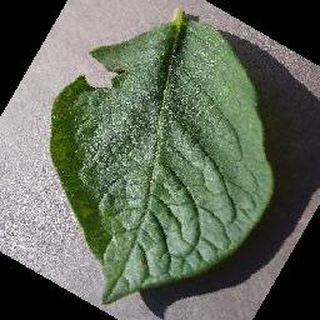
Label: healthy_potato